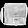
Label: Bag